Battle of Sullivan's Island

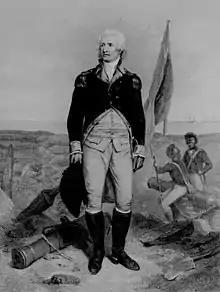
Colonel William Moultrie

John Rutledge, recently elected president of the general assembly that remained as the backbone of South Carolina's revolutionary government, organized a defense force under the command of 46-year-old colonel, William Moultrie, a former militiaman and Indian fighter. These forces comprised three infantry regiments, two rifle regiments, and a small artillery regiment; they were augmented by three independent artillery companies, and the total force numbered about 2,000. These forces were further augmented by the arrival of Continental regiments from North Carolina and Virginia (1,900 troops), as well as militia numbering 2,700 from Charleston and the surrounding backcountry.